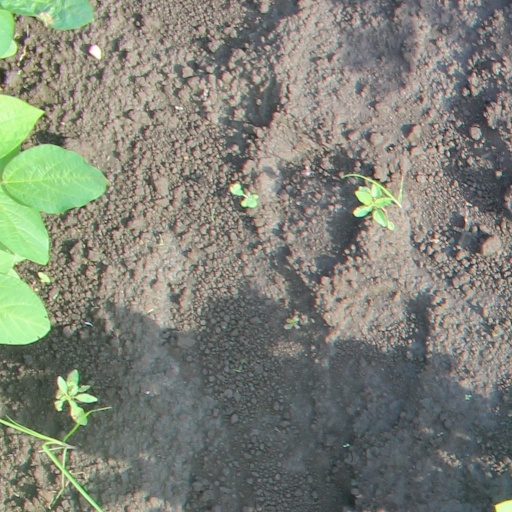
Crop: soybean